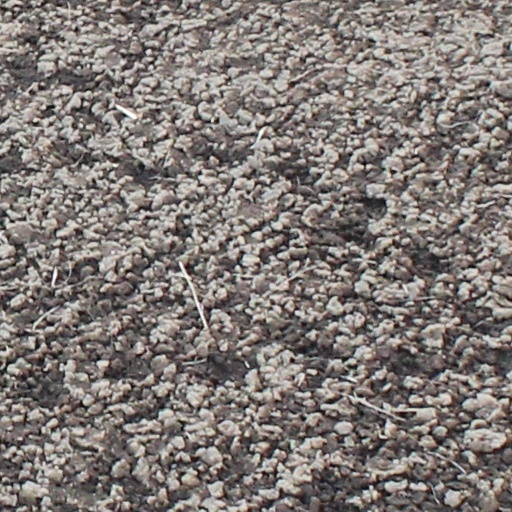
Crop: wheat